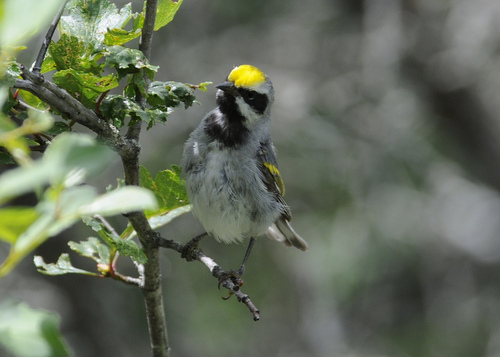
a small bird with a yellow spot on its head, a yellow stripe on its wing, with the rest of its body being black and grey.
the bird has a yellow crown and black eyebrows with a black throat.
a gray and black bird with a yellow crown and a black eyering
this bird is grey, black, and yellow in color with a sharp beak, and black eye rings.
this is a gray bird with a yellow crown and a black eyebrow
this bird is white with black and has a very short beak.
this particular bird has a white belly with black spots and yellow crown
this small bird is mostly white with fur type feathers, a bright yellow crown, and yellow in his wings, black mask over his eyes short pointed beak
this is a small gray bird with a yellow crown and black throat.
this bird has wings that are yellow and black and has a grey belly
Species: Golden Winged Warbler